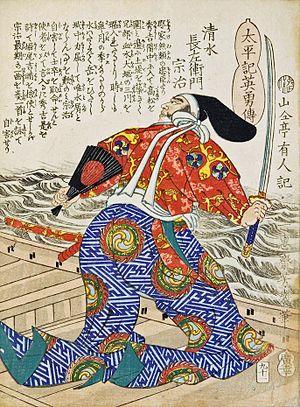
Shimizu Muneharu, 1537 - 23 juin 1582, aussi appelé Shimizu Chōzaemon, est un commandant samouraï de la période Sengoku de l'histoire du Japon. Il est au service du clan Mōri comme obligé de Kobayakawa Takakage et prend part à l'expédition lancée en vue d'unifier la région de Chūgoku. Il est seigneur du château de Shimizu dans la province de Bitchu, puis seigneur du château de Takamatsu dans la province de Bitchu après qu'il s'en est emparé en 1565. Son Père est Shimizu Munenori.